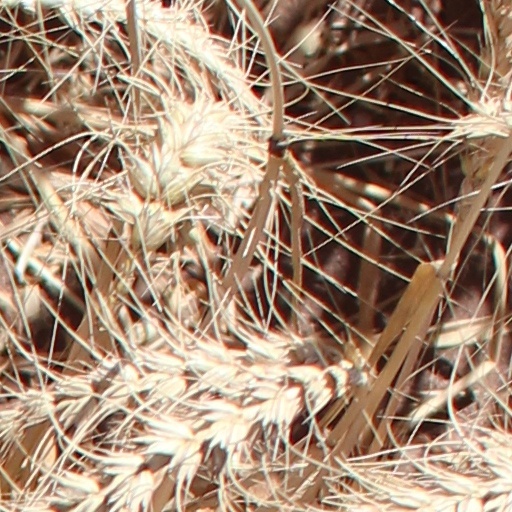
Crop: wheat